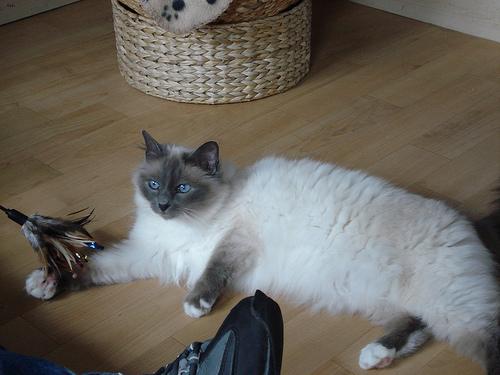
Breed: Birman